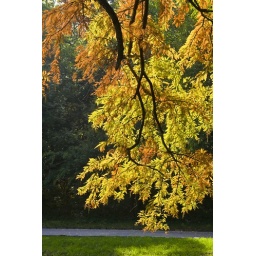
Big hanging tree branches in bright golden fall colors back lit by sunlight with green plants in the background